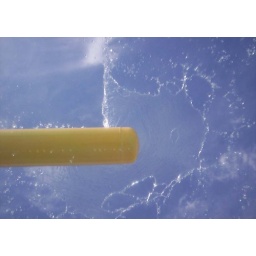
Just an ordinary yellow pipe, throwing water against a bright blue sky.